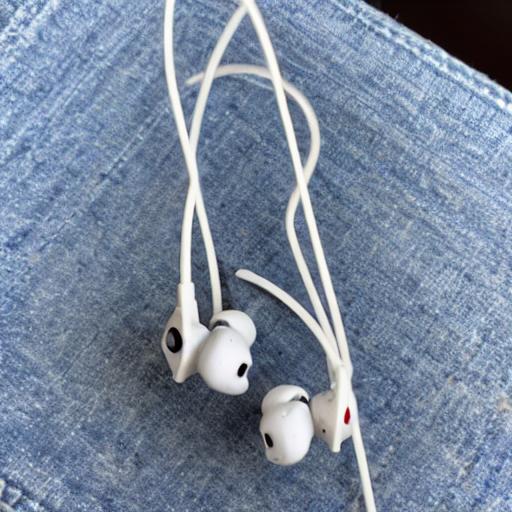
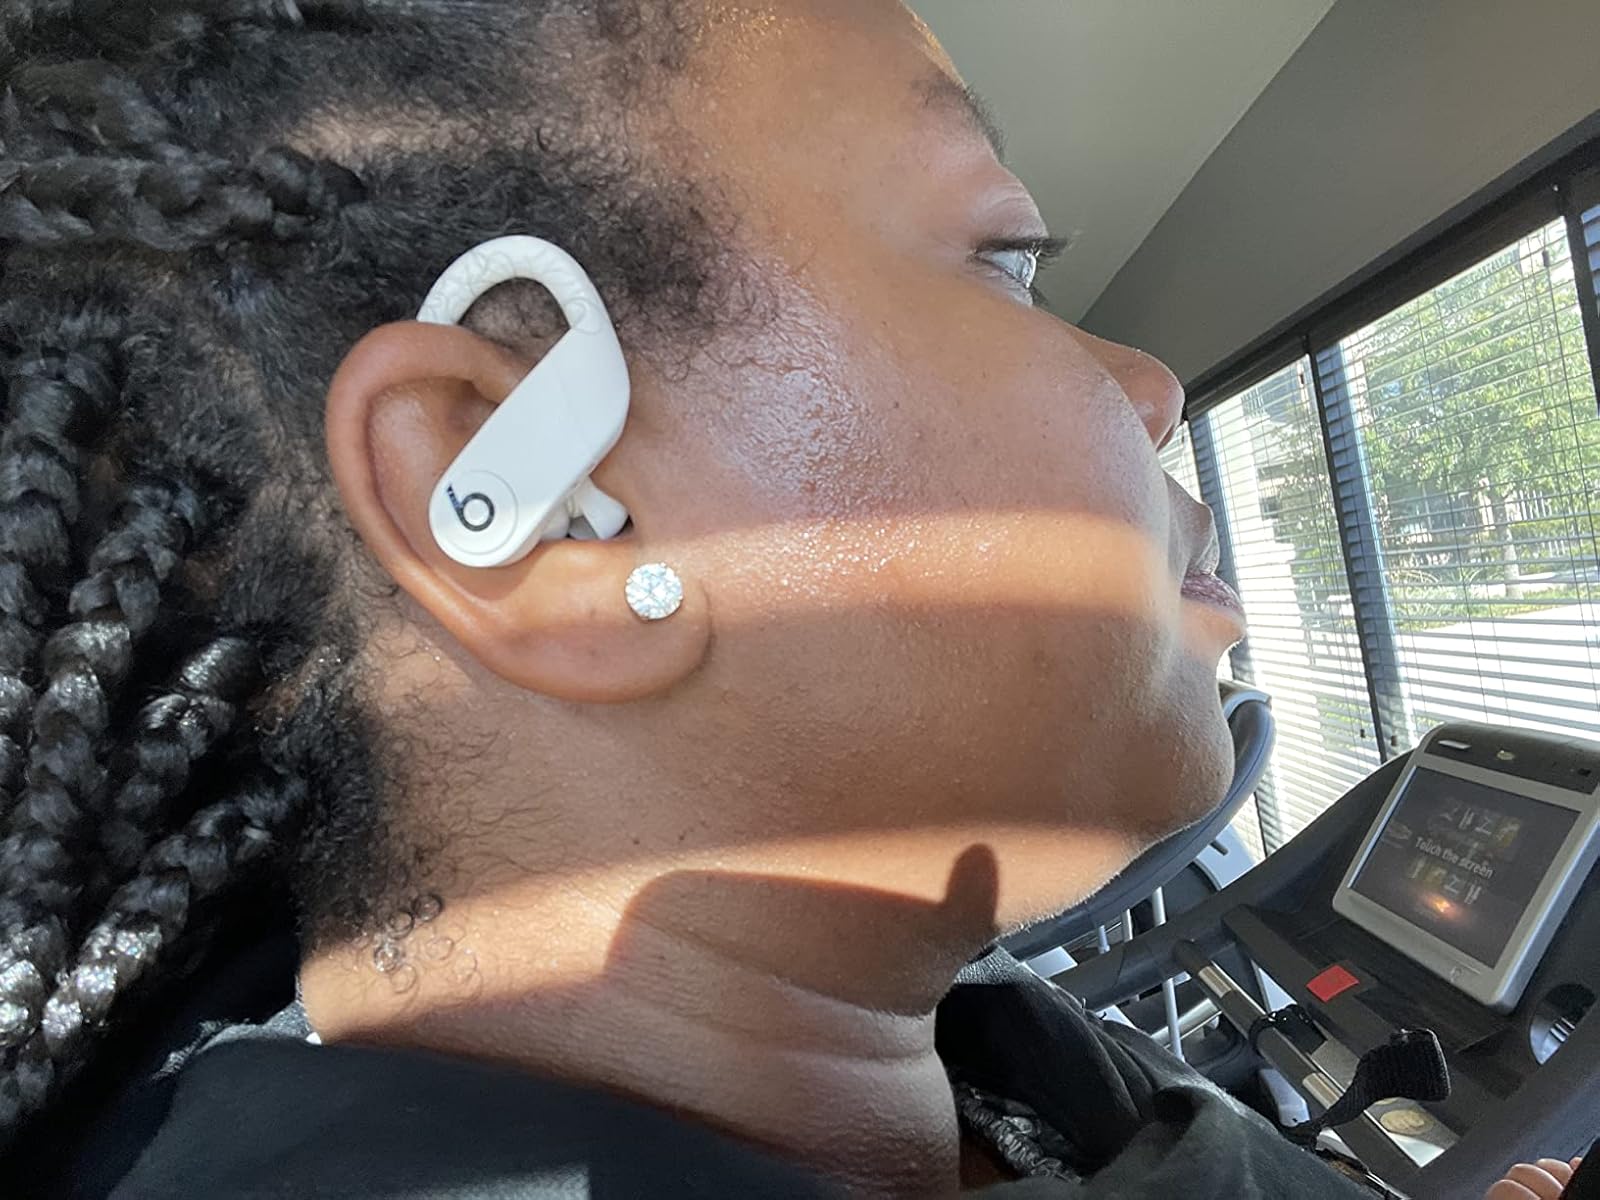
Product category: earbuds
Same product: no